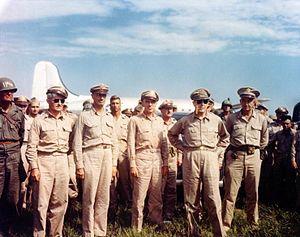
Joseph M. Swing 28 février 1894 – 9 décembre 1984, né à Jersey City, New Jersey est un général américain de l'US Army pendant la Seconde Guerre mondiale.
L'occupation du Japon est une période de l'histoire du Japon qui commence en septembre 1945 et s'achève en septembre 1952.
La Naval Air Facility Atsugi est une base aéronavale située dans les villes de Yamato et d'Ayase dans la préfecture de Kanagawa, au Japon. C'est la plus grande base aérienne de l'US Navy dans l'océan Pacifique et elle abrite les escadrons de la cinquième escadre aérienne, qui se déploie avec le porte-avions USS Ronald Reagan.